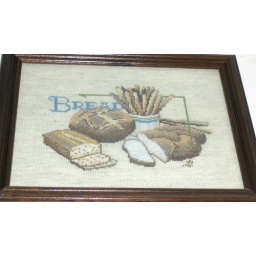
Counted cross stitch project of mine in 1981, hanging in my mother's house